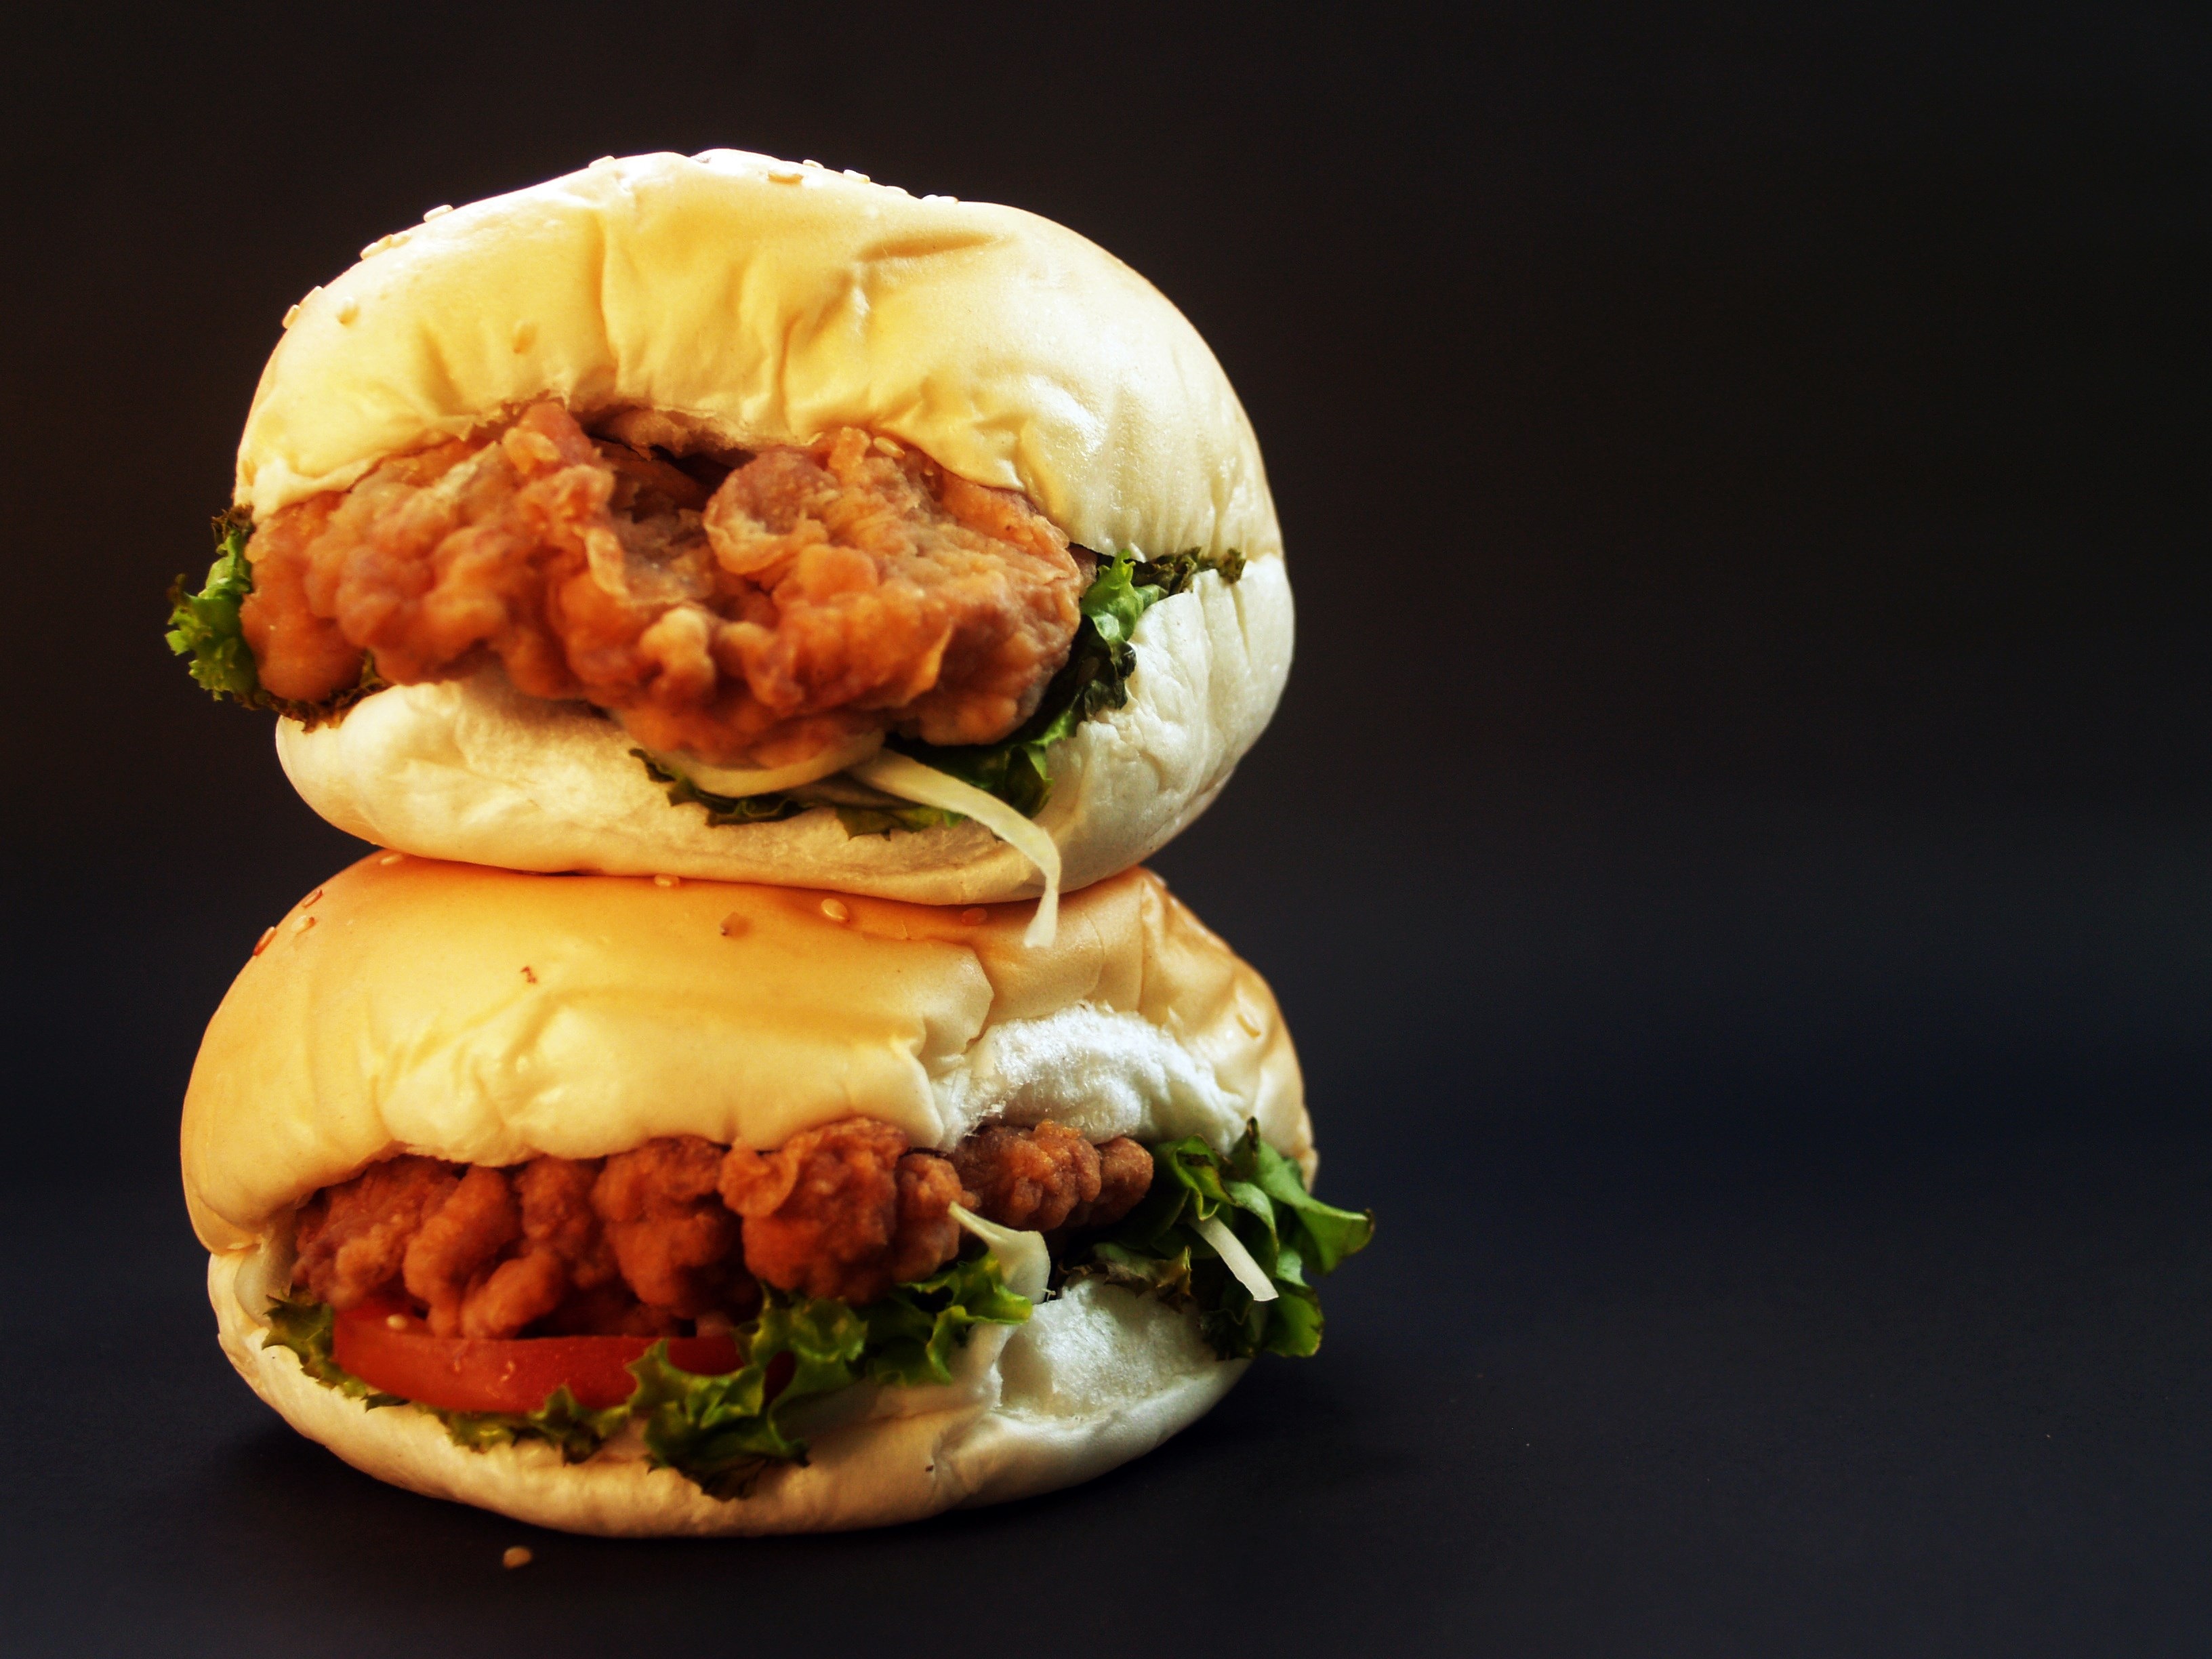
white, seed, isolated, dish, meal, food, salad, produce, macro, studio, fresh, object, colorful, closeup, snack, fast food, meat, cuisine, beef, delicious, bread, hamburger, burger, sandwich, lettuce, cheese, tomato, bun, cheeseburger, eating, american, fat, background, nutrition, single, tasty, big, shot, classic, fast, diet, grilled, sesame, cheddar, unhealthy